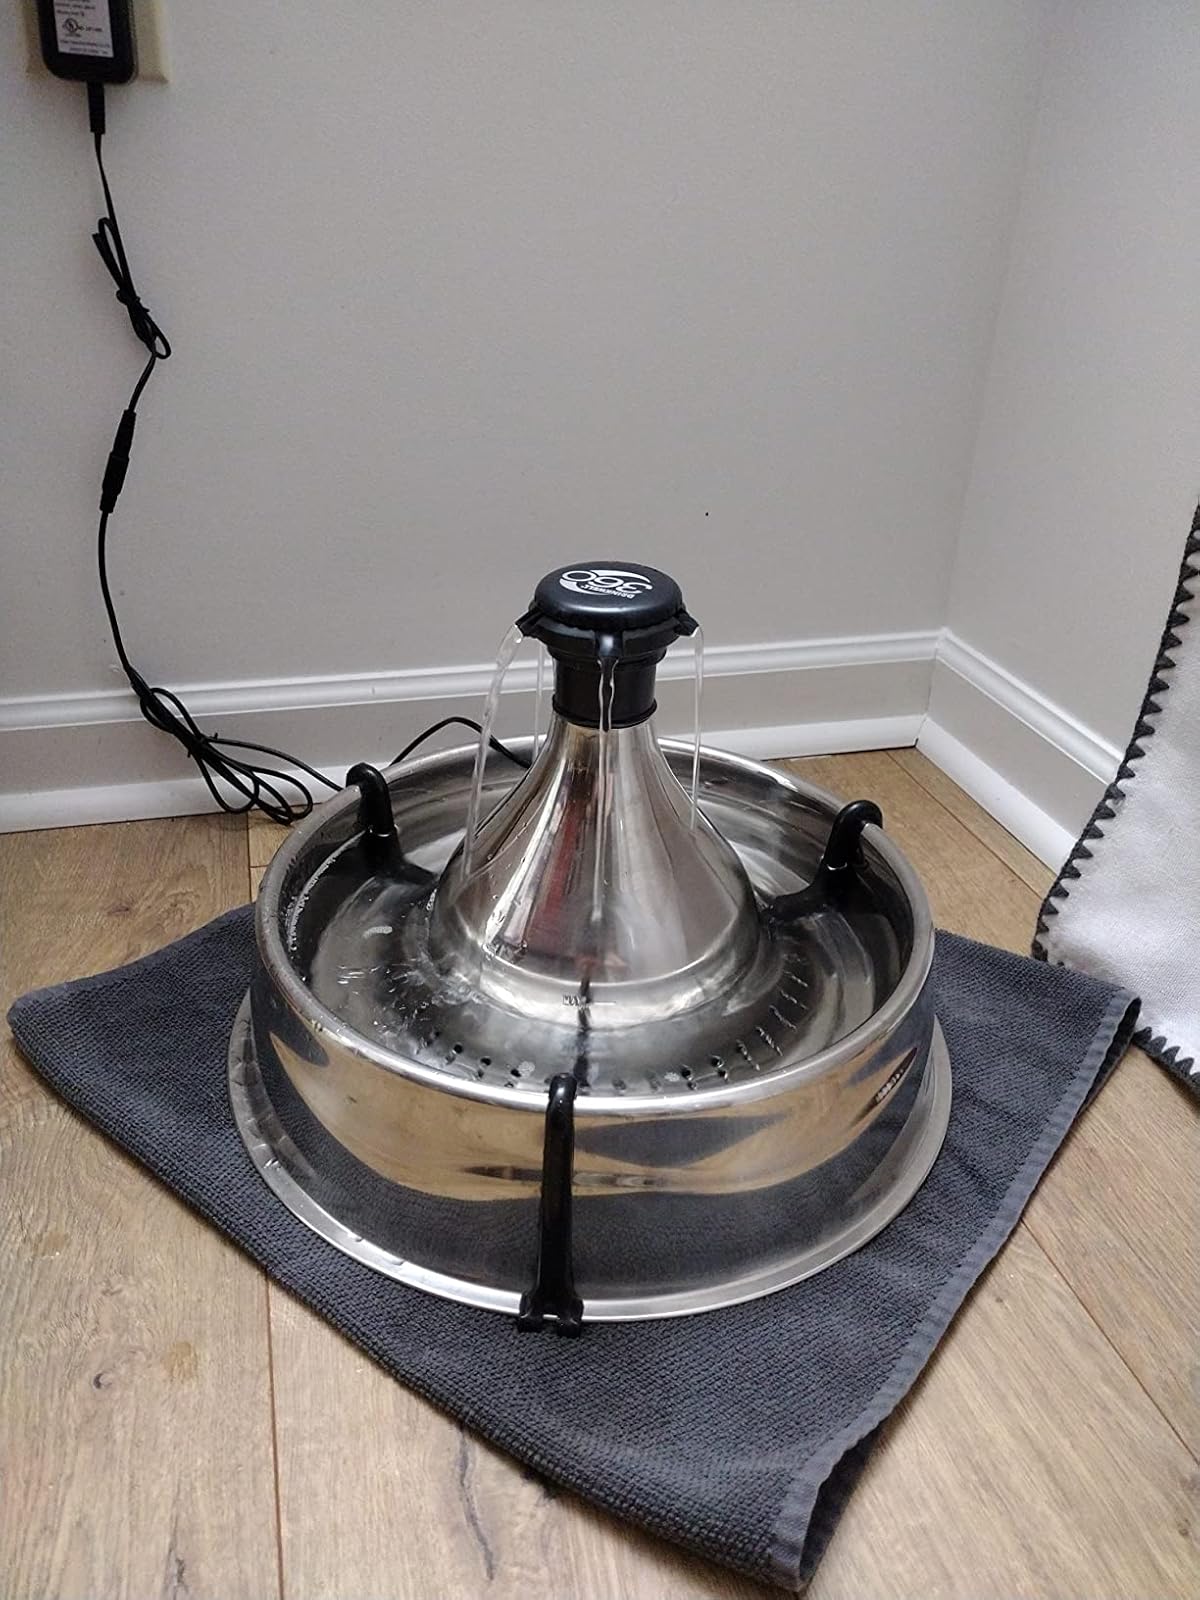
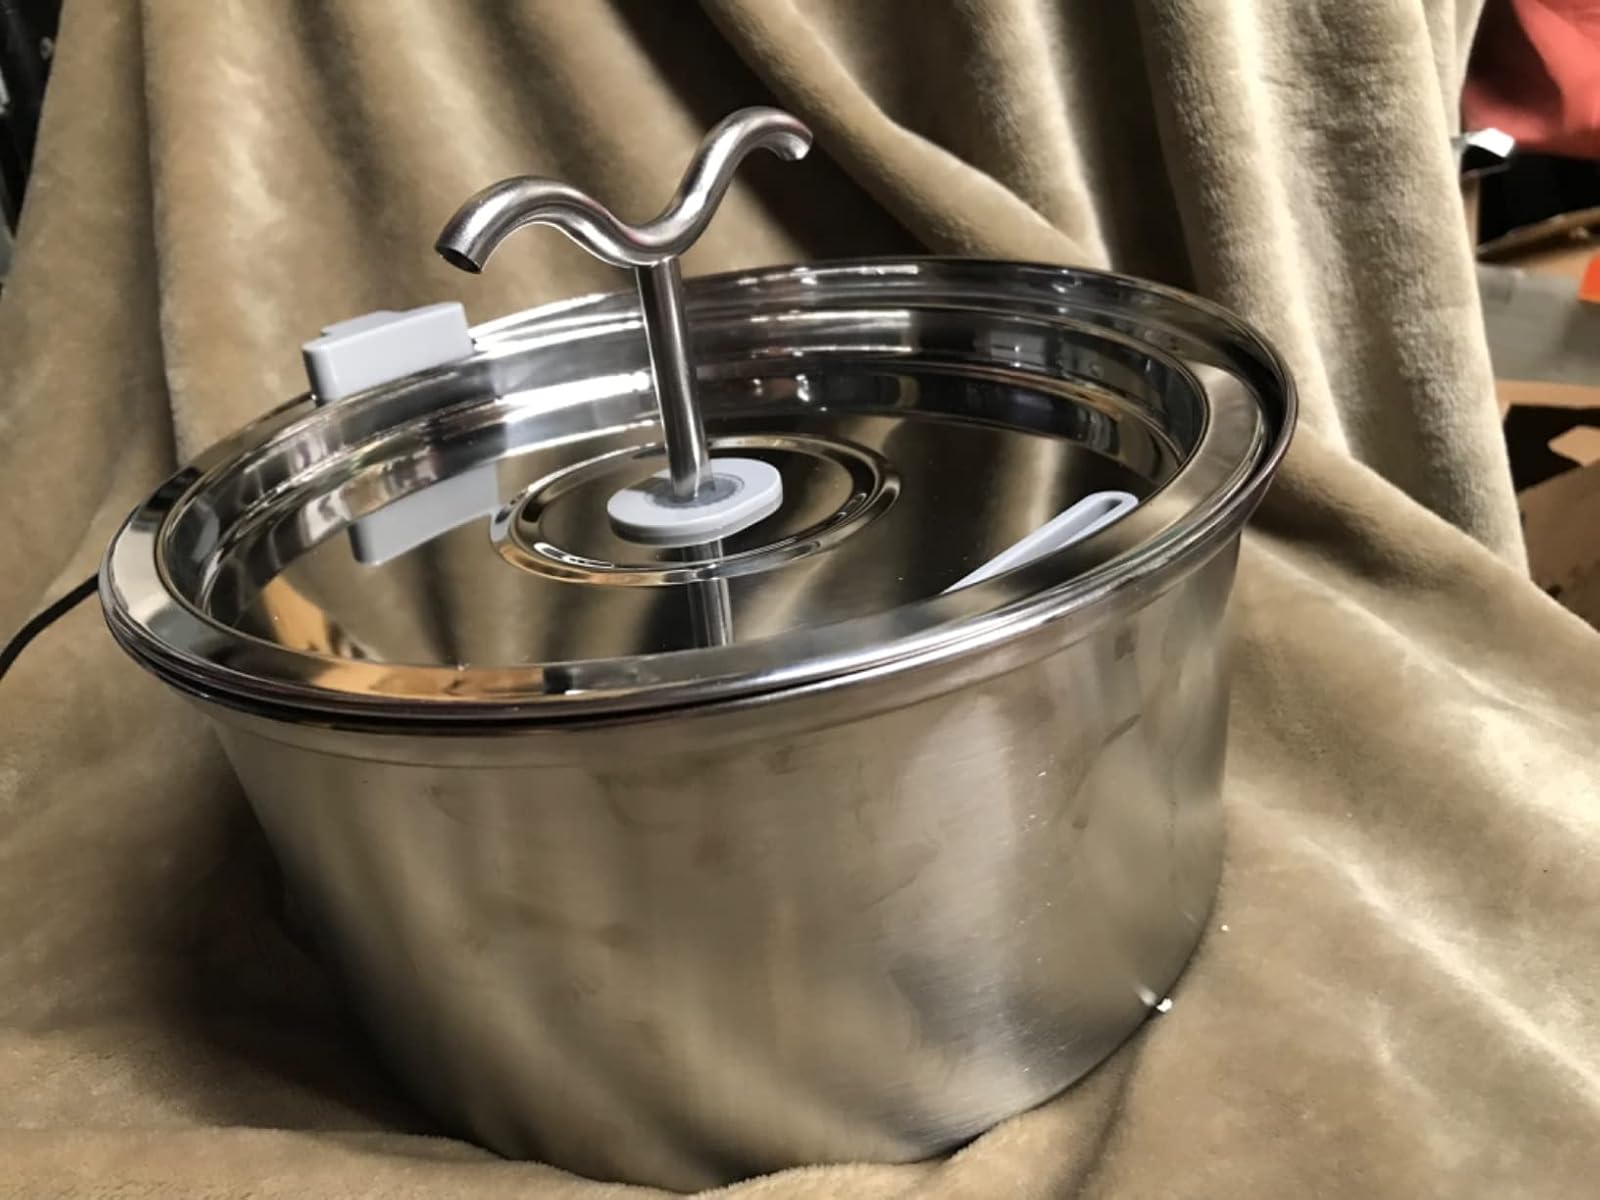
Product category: items_bowl
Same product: no